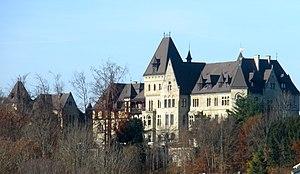
Le Schloss Cumberland est un château royal de style Tudor situé à Gmunden, en Autriche. Son nom fait référence au prince Ernest-Auguste II de Hanovre, également duc de Cumberland.